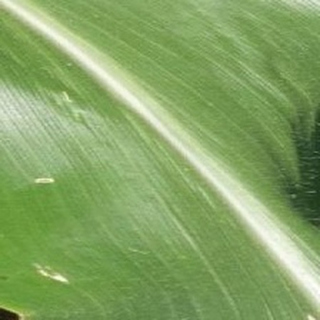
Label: healthy_corn